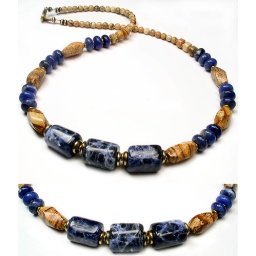
White-veined blue sodalite stone cylinders, with a variety of shaped stones in sodalite and jasper. beadeuphoria.net